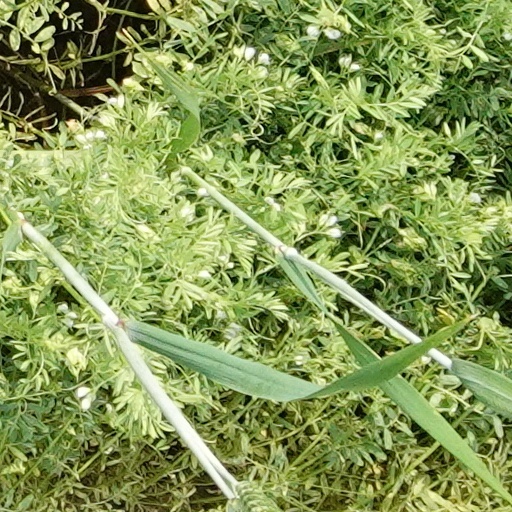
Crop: wheat